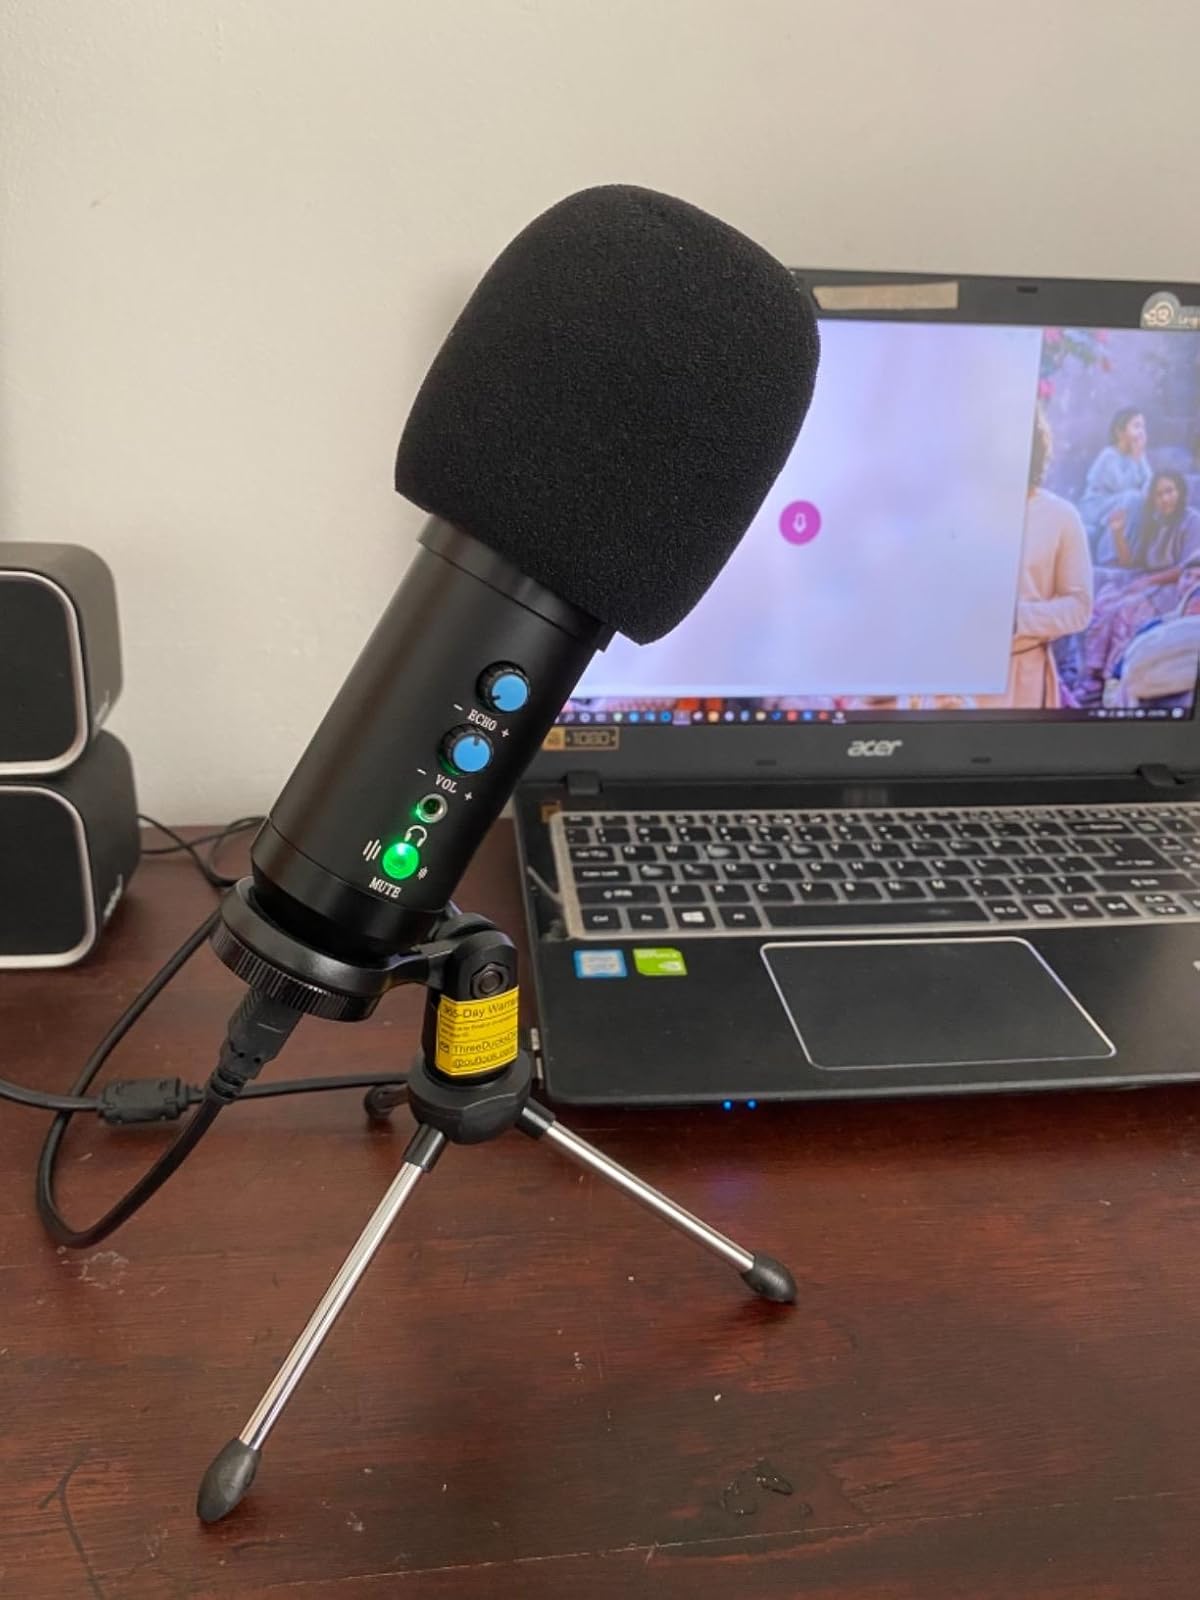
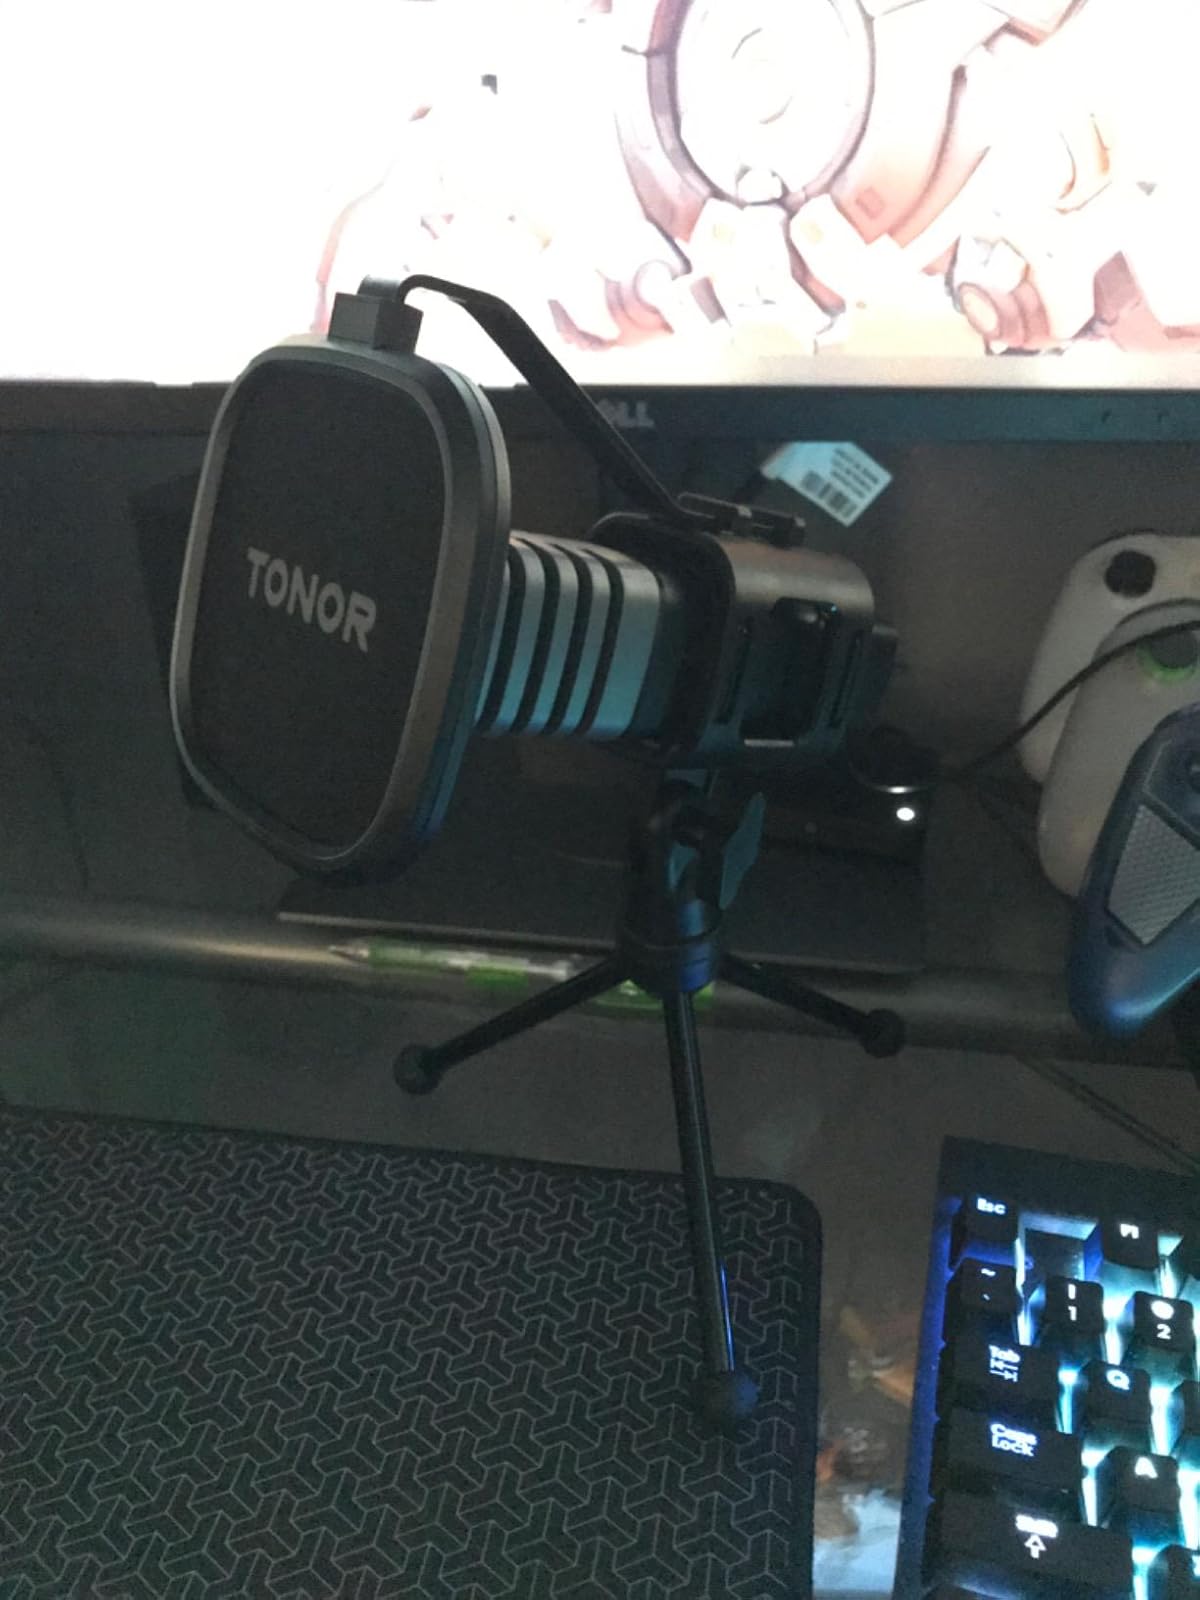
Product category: microphone
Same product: no